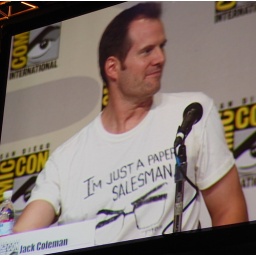
Tim Sale made this shirt for Jack in the green room prior to the panel.